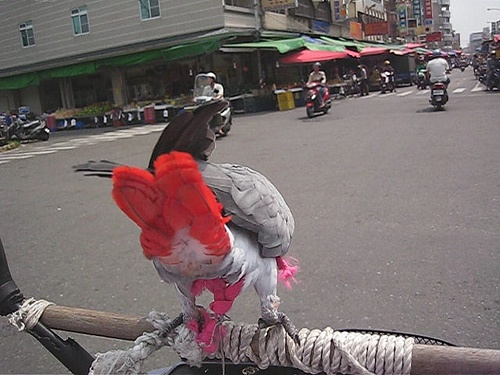
A bird sits on a branch covered in rope on a street
A parrot sitting on a perch that is on a bike.
A colorful bird  perched on a piece of wood attached to a bike.
A bright colored bird is perched near an intersection.
a handle bar with some items on top of it